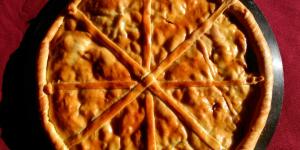
empanada de lomo